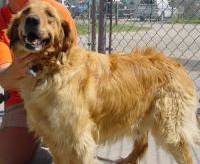
Label: dog